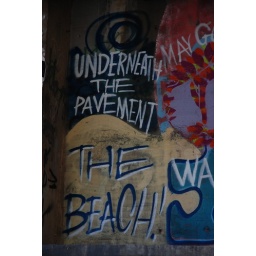
underneath the pavement : the beach